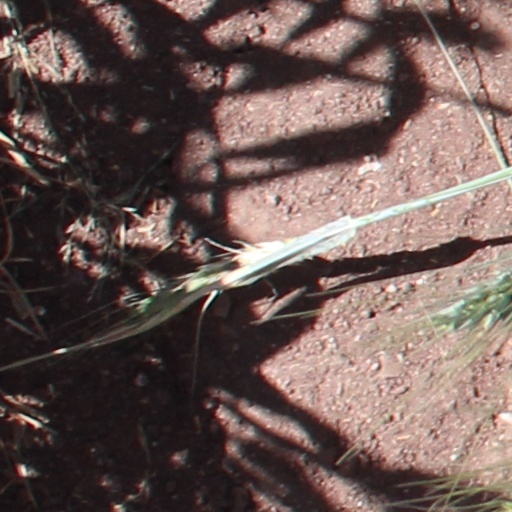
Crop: wheat